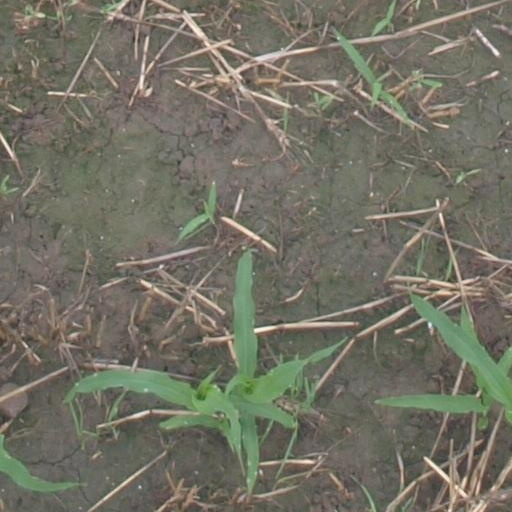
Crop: maize; corn